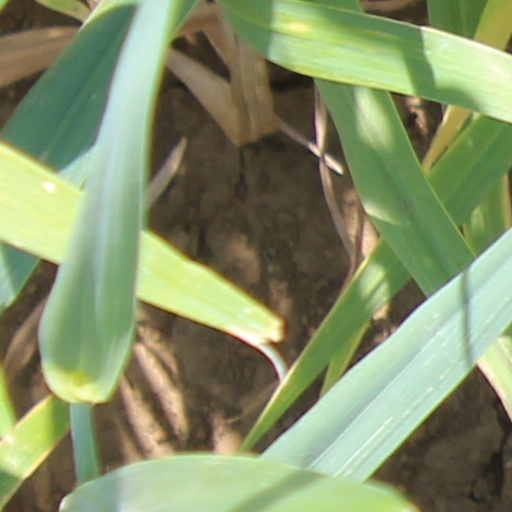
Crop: wheat